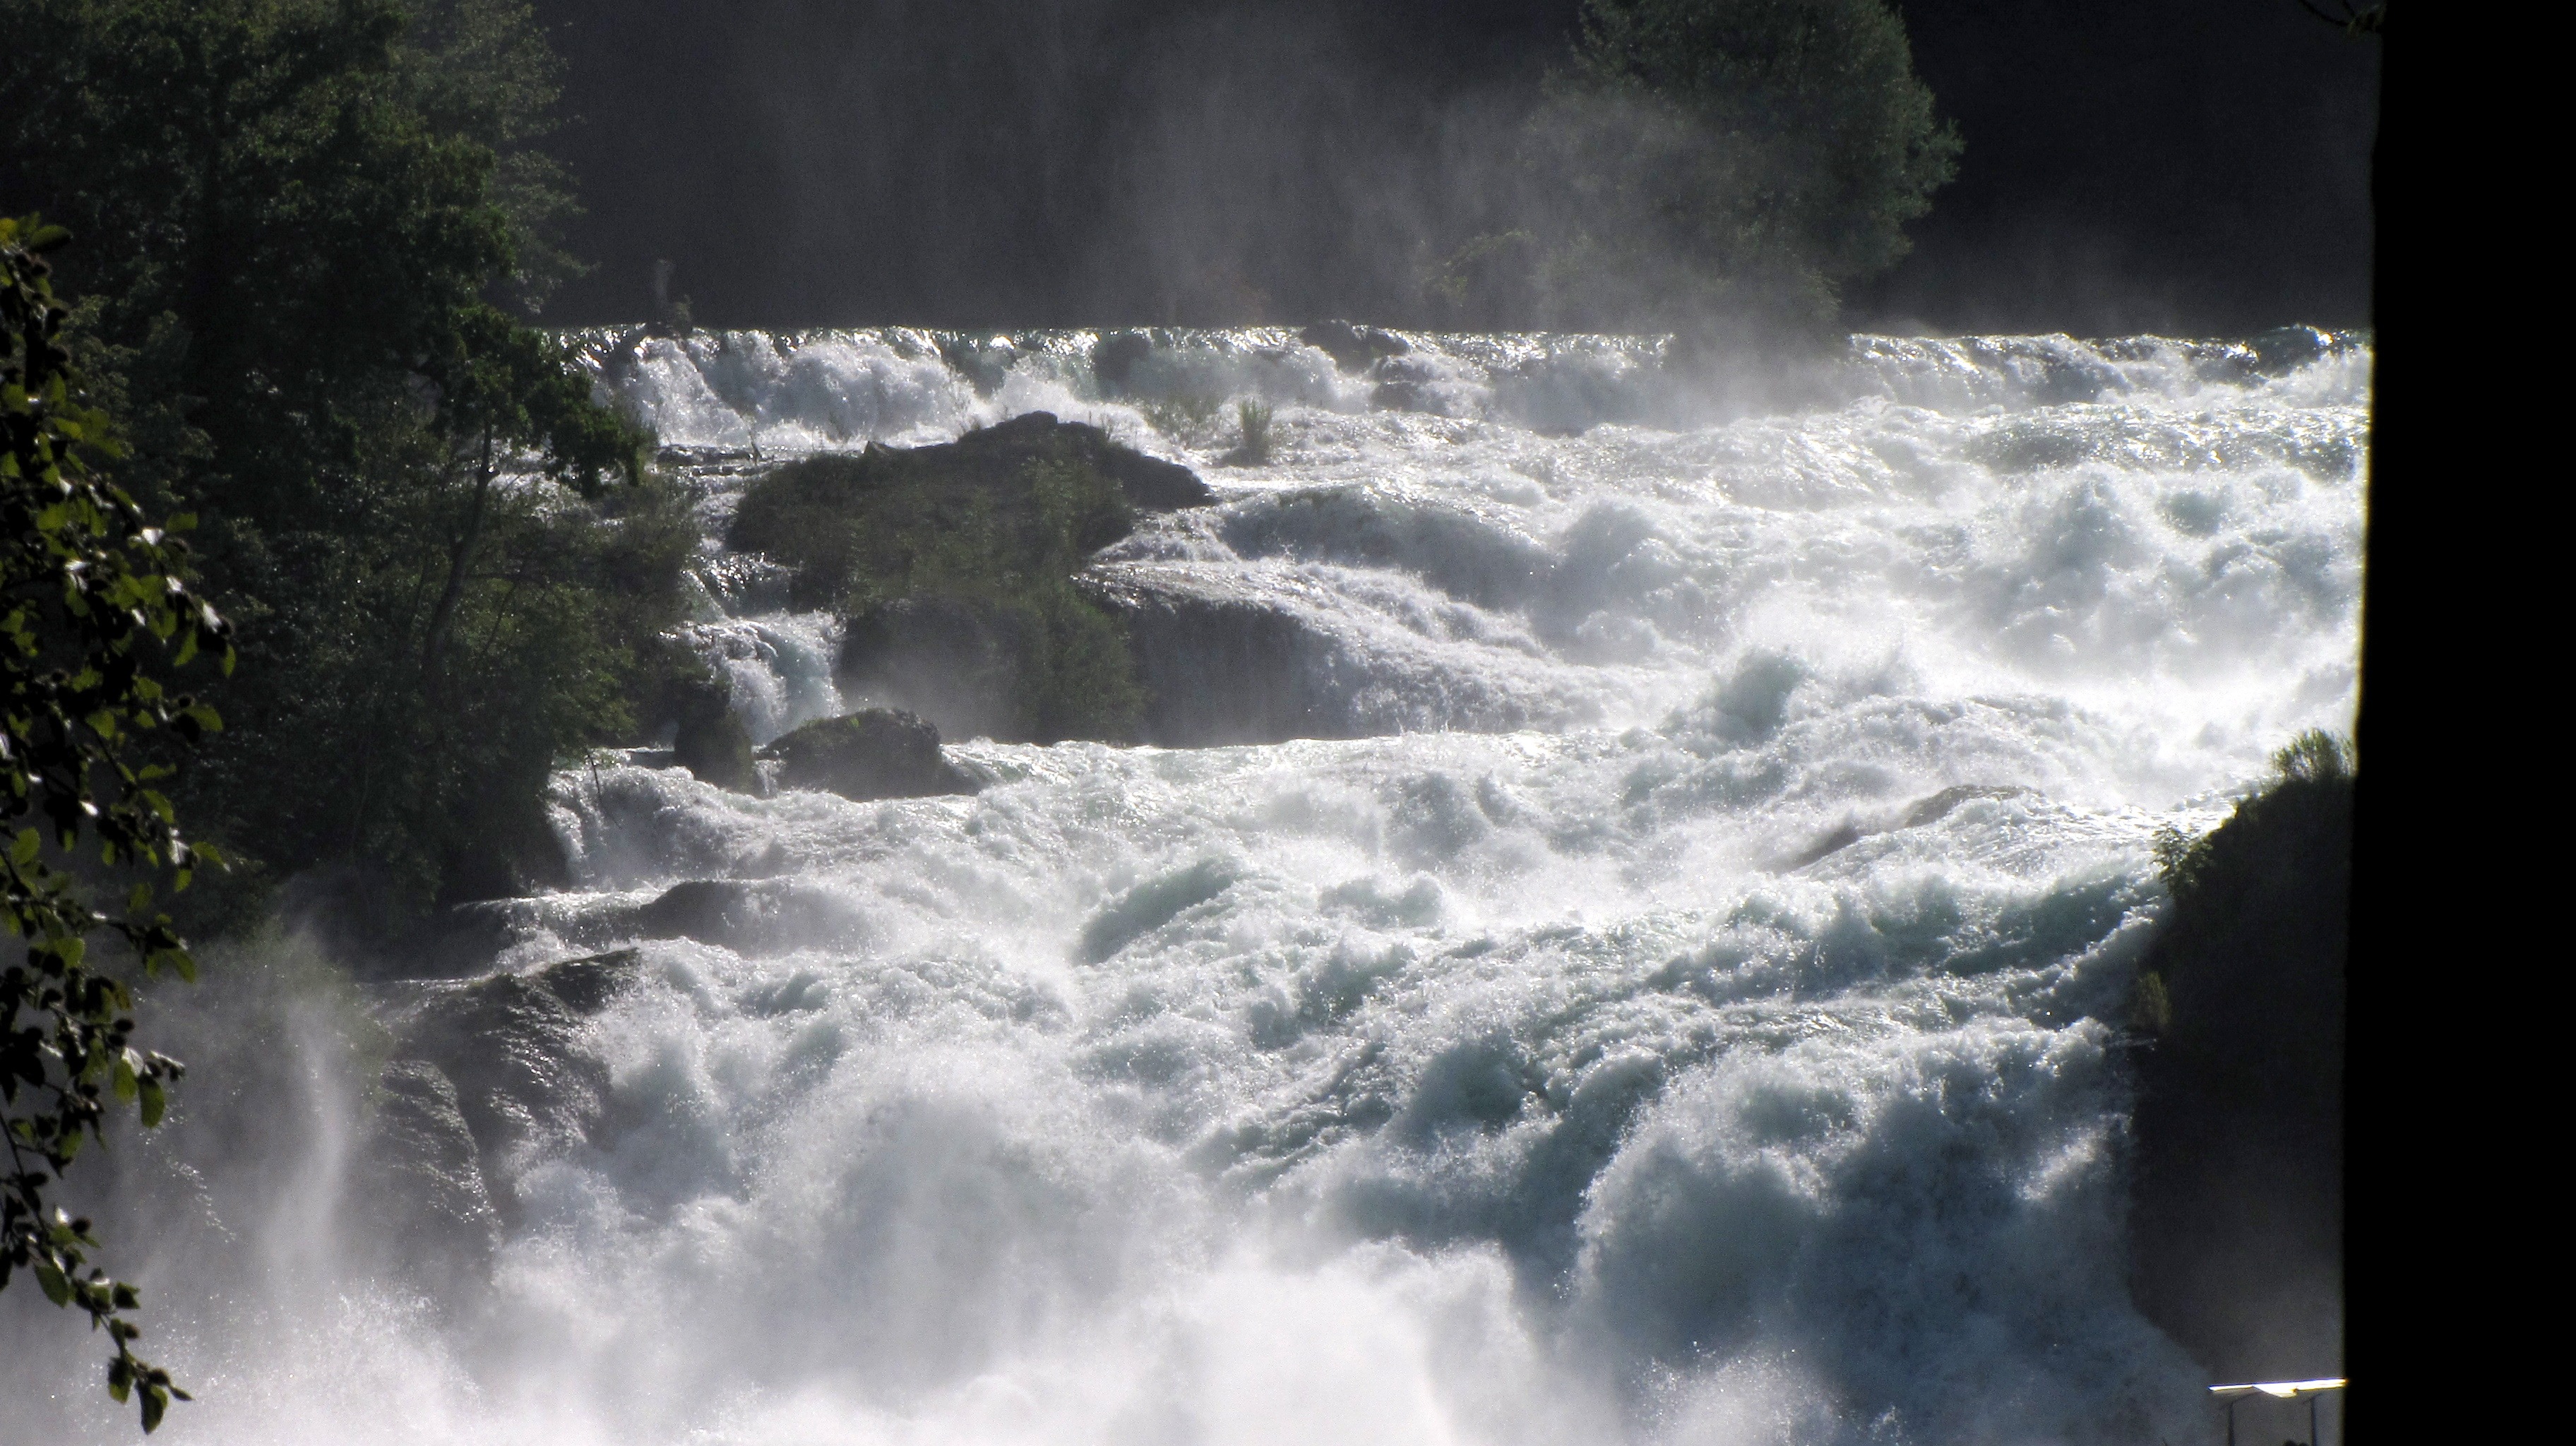
water, nature, waterfall, wave, river, rapid, body of water, water feature, schaffhausen, rhine falls, atmospheric phenomenon, geological phenomenon, wind wave